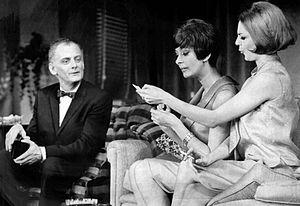
Monica Evans est une actrice britannique née en 1940 principalement connue pour son rôle d'une des sœurs Pigeon, aux côtés de Carole Shelley, dans Drôle de couple, pièce de théâtre, film et série télévisée. Elle a aussi prêté sa voix à deux longs métrages de Walt Disney Pictures.
Carole Shelley est une actrice britannique née le 16 août 1939 à Londres et morte le 31 août 2018 à Manhattan. Principalement connue pour son rôle d'une des sœurs Pigeon, aux côtés de Monica Evans, dans la pièce de Neil Simon Drôle de couple et ses adaptations à l'écran, elle a aussi prêté sa voix à trois longs métrages de Walt Disney Pictures.